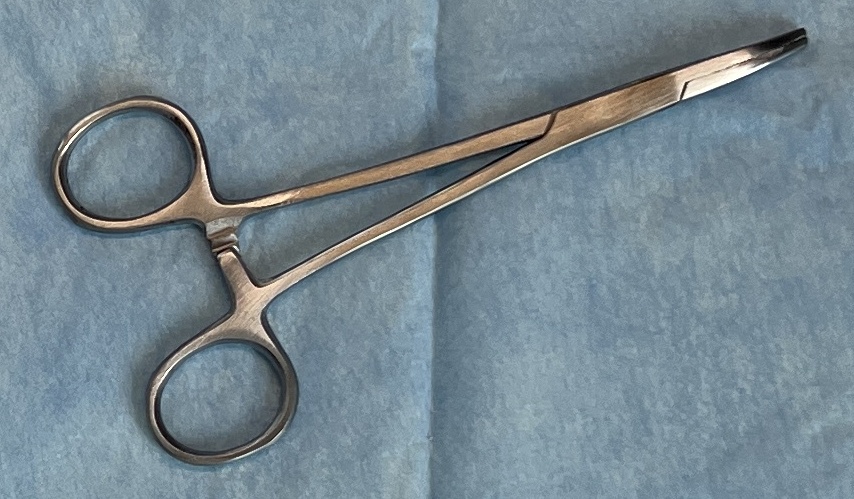
Hinged instrument state: closed